Catherine Yronwode

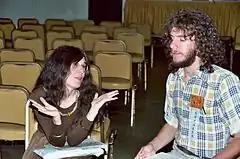
Yronwode and Dean Mullaney at the 1982 San Diego Comic Con.

While working at Eisner's archives in December 1981, she met Dean Mullaney, the co-founder of Eclipse Enterprises, a graphic novel publisher. Yronwode recalled that Eisner and his wife Ann "hosted a party for me with all these comic book men I was flirting with. All these men came up; they all wanted to meet Will. One of them was Dean Mullaney, the co-owner of Eclipse Comics, a small independent publishing house. He was the most flirtatious." As well as beginning a romantic relationship, the pair also began working together; Dean and his brother Jan were looking to expand beyond graphic novels to regular comics while retaining the creator-owned ethos, and Yronwode's knowledge of comics and wide list of contacts saw her effectively become the company's editor-in-chief, starting with "Destroyer Duck". She was in the post unofficially for around a year; she and Mullaney also kept their relationship private to avoid accusations she had only gotten the job because they were lovers.